USS Hannah

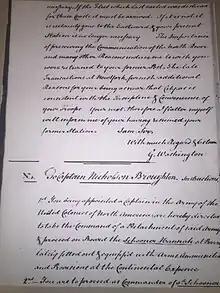
Letter from General George Washington commissioning Nicholson Broughton to command a legal privateering mission against British forces

The schooner was hired into the service of the American Continental Army by General George Washington. Washington commissioned Nicholson Broughton to command the "Hannah" on 2 September 1775 and ordered the vessel to,